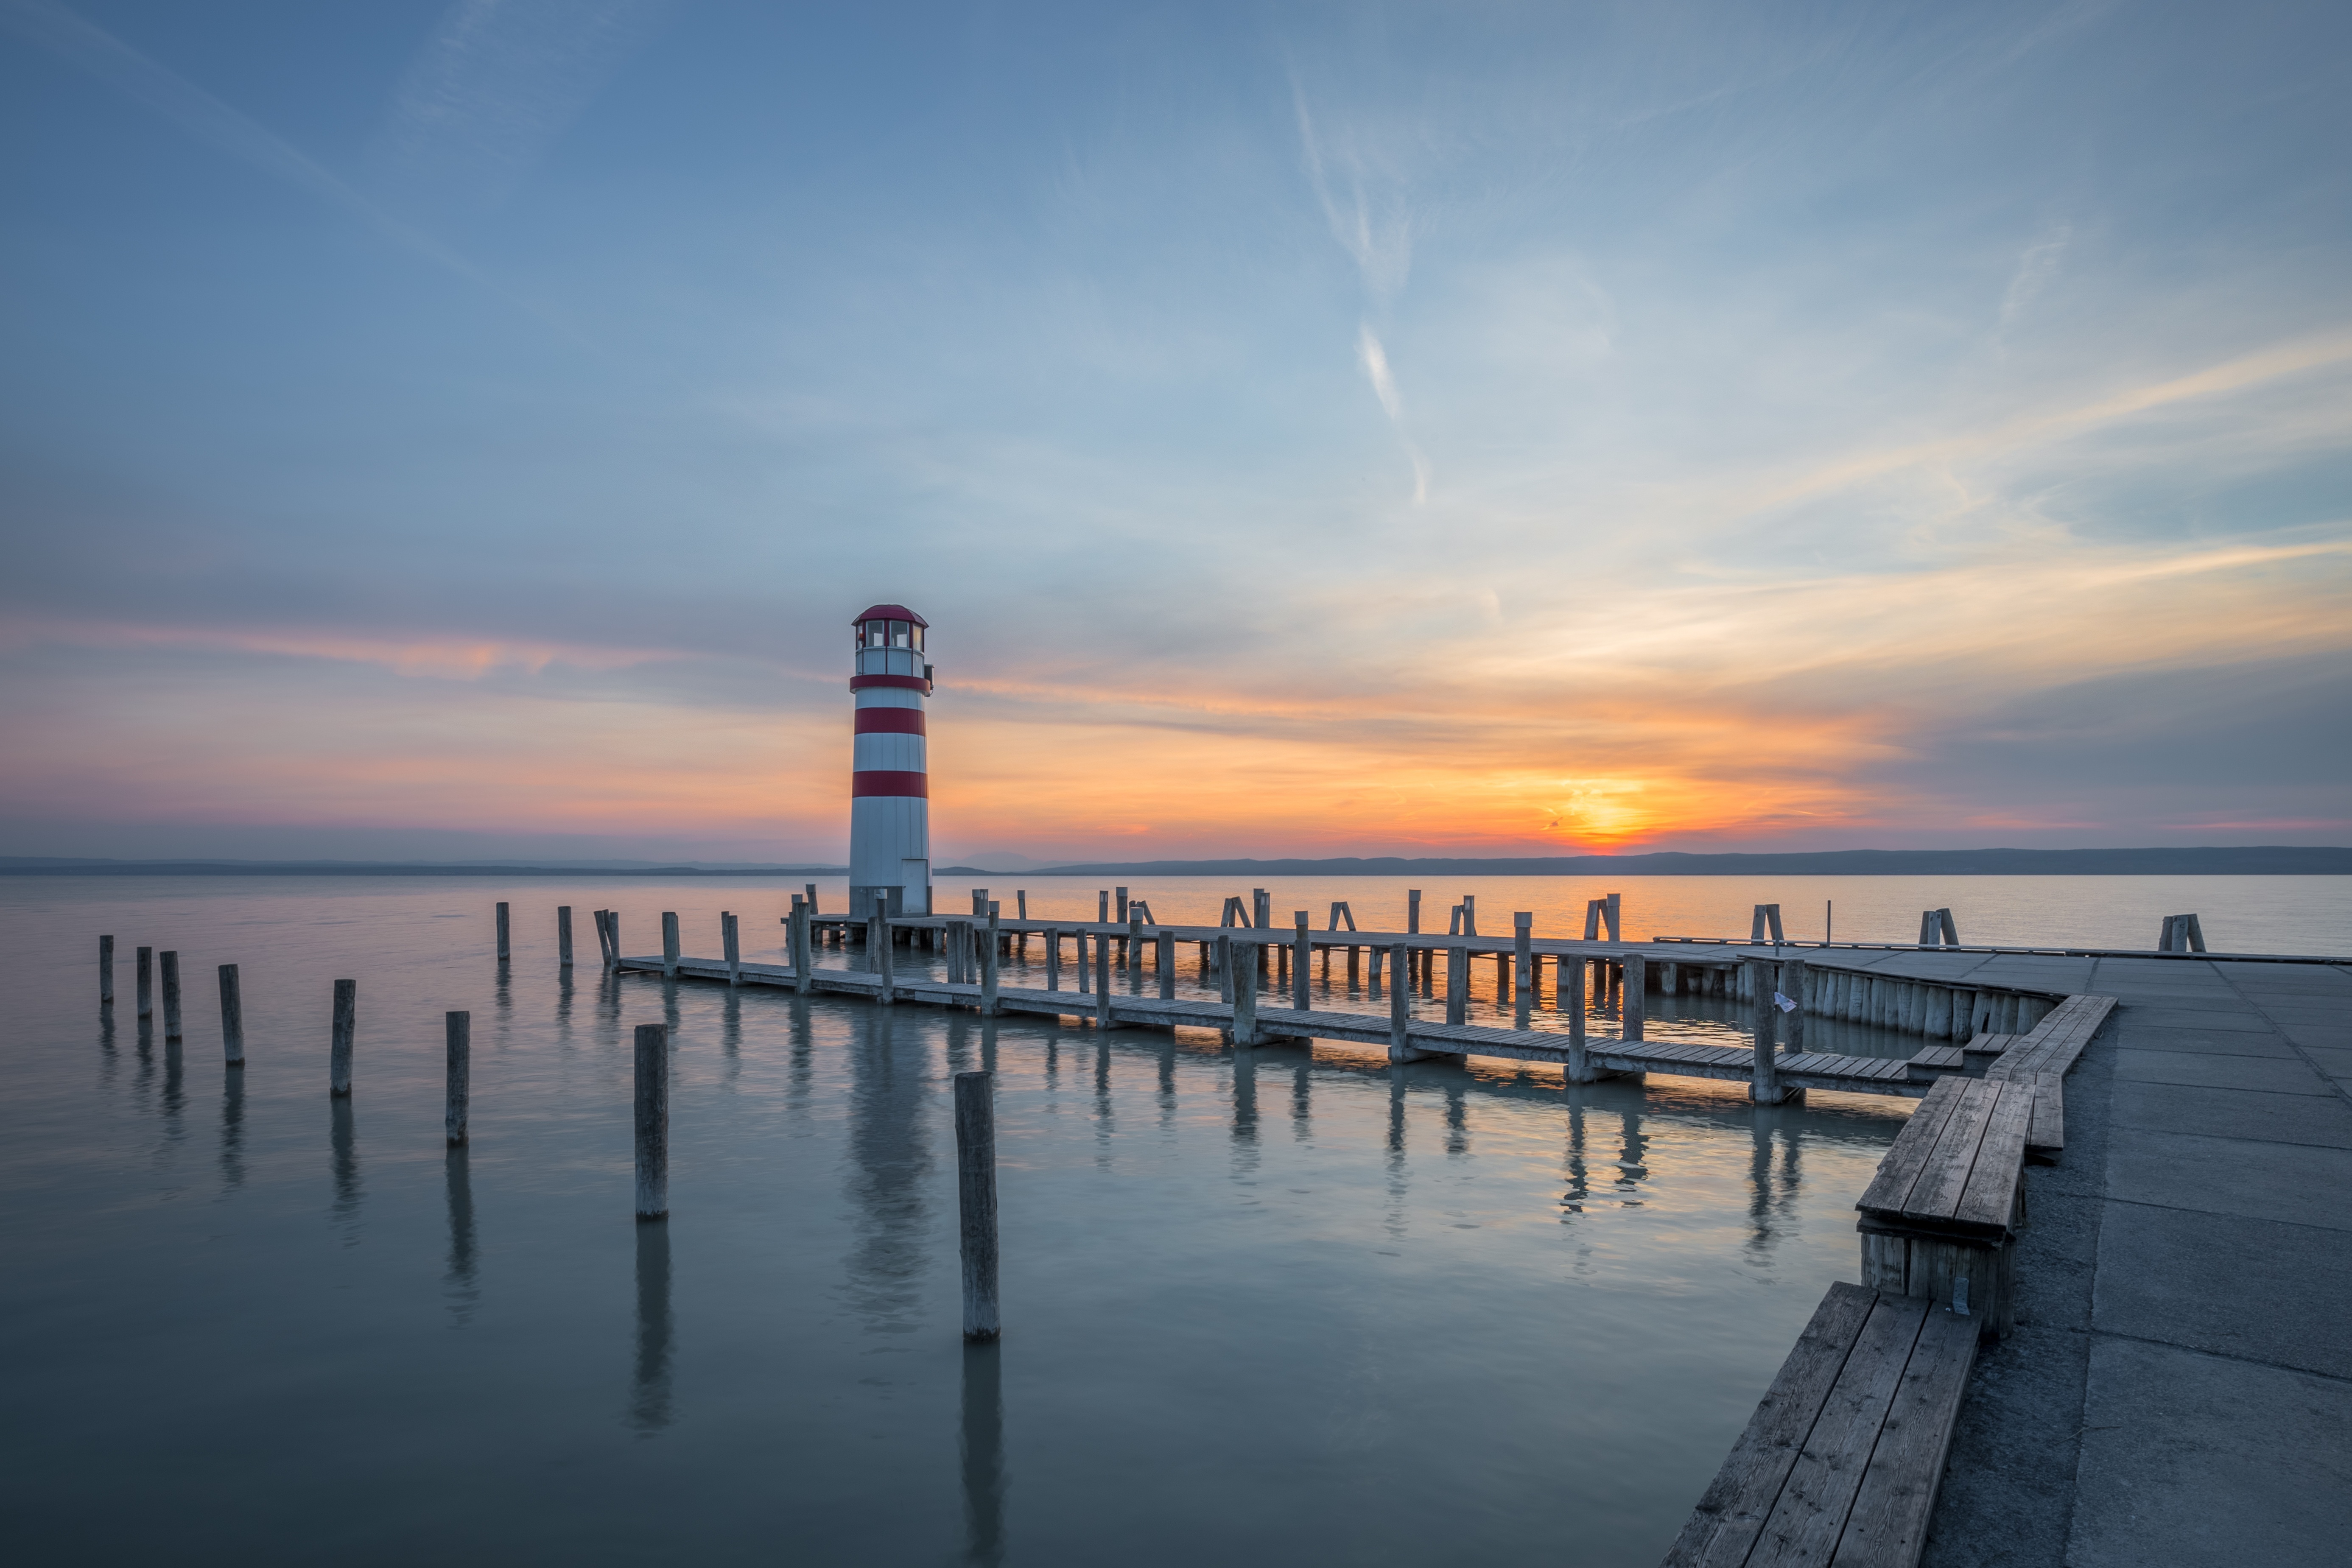
beach, sea, coast, water, ocean, horizon, light, cloud, lighthouse, sky, sun, sunrise, sunset, morning, shore, wave, dawn, pier, dusk, evening, orange, reflection, tower, calm, bay, marina, jetty, tourism, seas, clouds, seats, maritime, benches, wharf, harbours, harbors, quay, walkways, daywooden